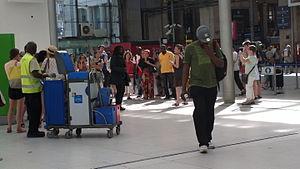
Agoraphobia de Rob de Graaf, mise en scène de Lotte Van den Berg avec Soeuf Elbadawi. Le 4 août 2013 à Gare de Paris-Nord pendant le Festival Paris quartier d'été